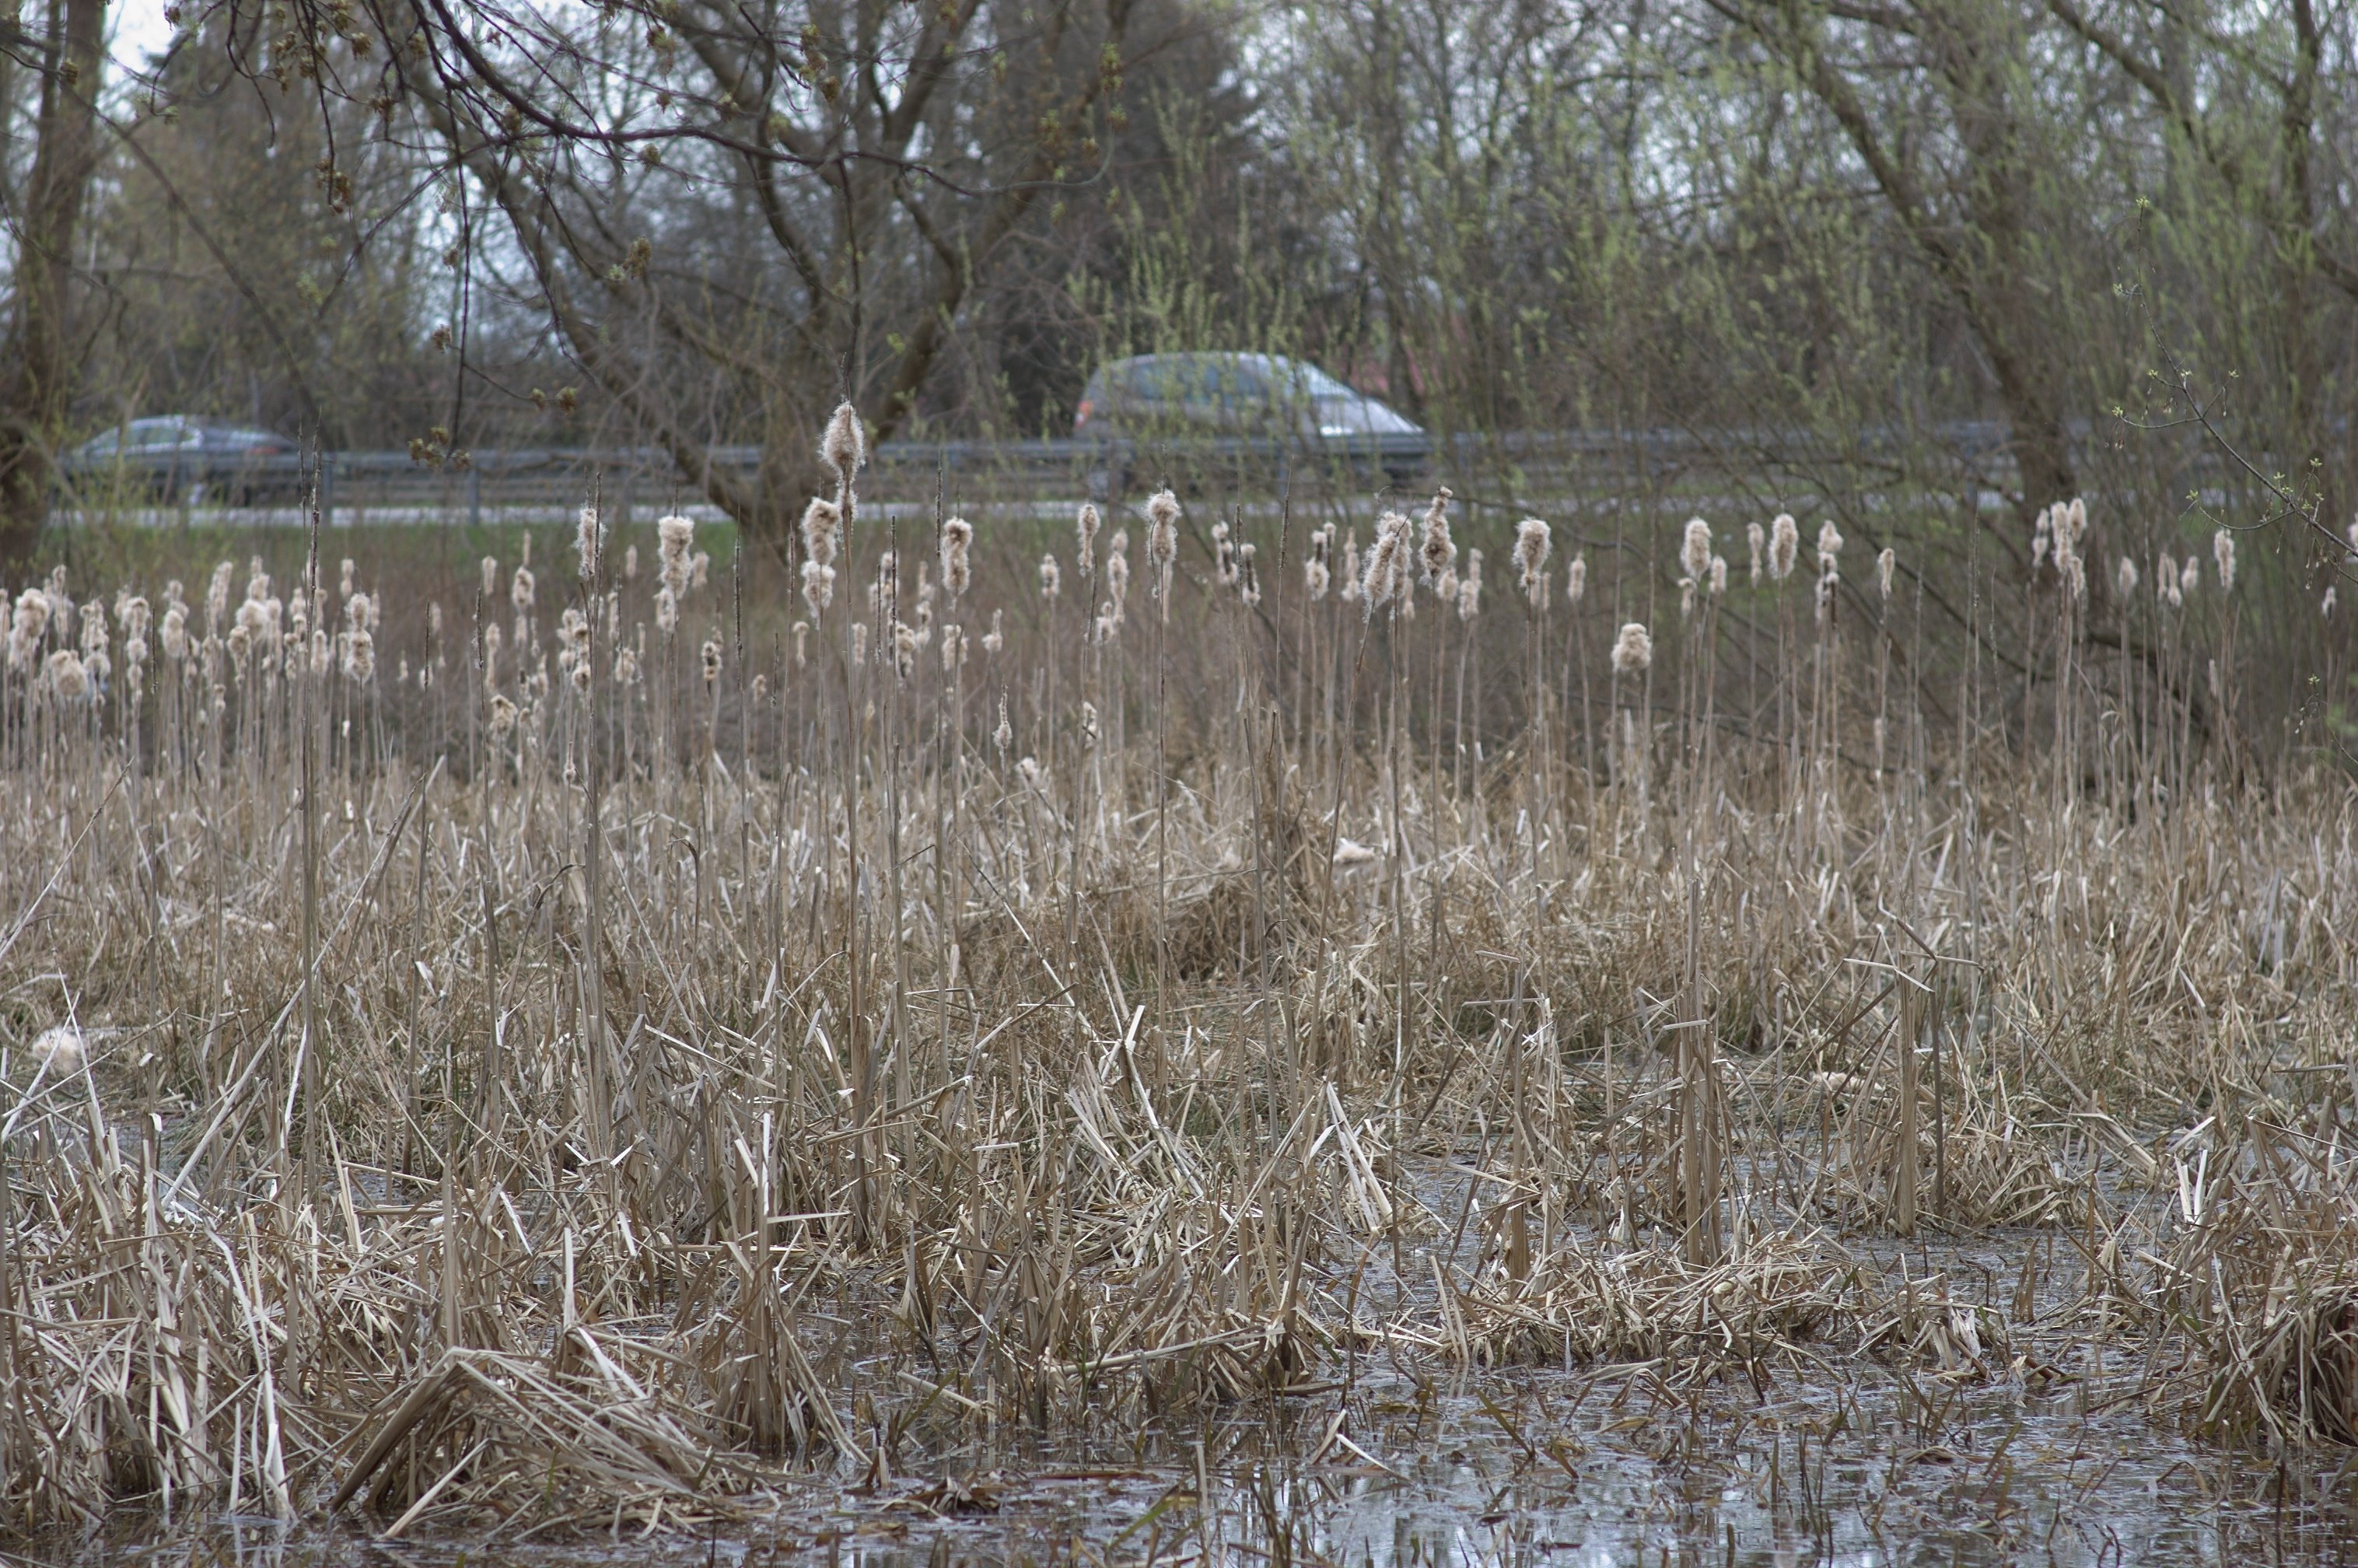
marsh, swamp, prairie, frost, wetland, bog, rawtherapee, germany, deutschland, berlin, walimex, samyang, pentax, 85mm, woodland, habitat, ecosystem, lenstagged, steffenzahn, guessedberlin, k100d, justpentax, iamflickr, 85mmf14, walimex85mm, walimexpro8514if, gwbgmittelberg, natural environment, grass family